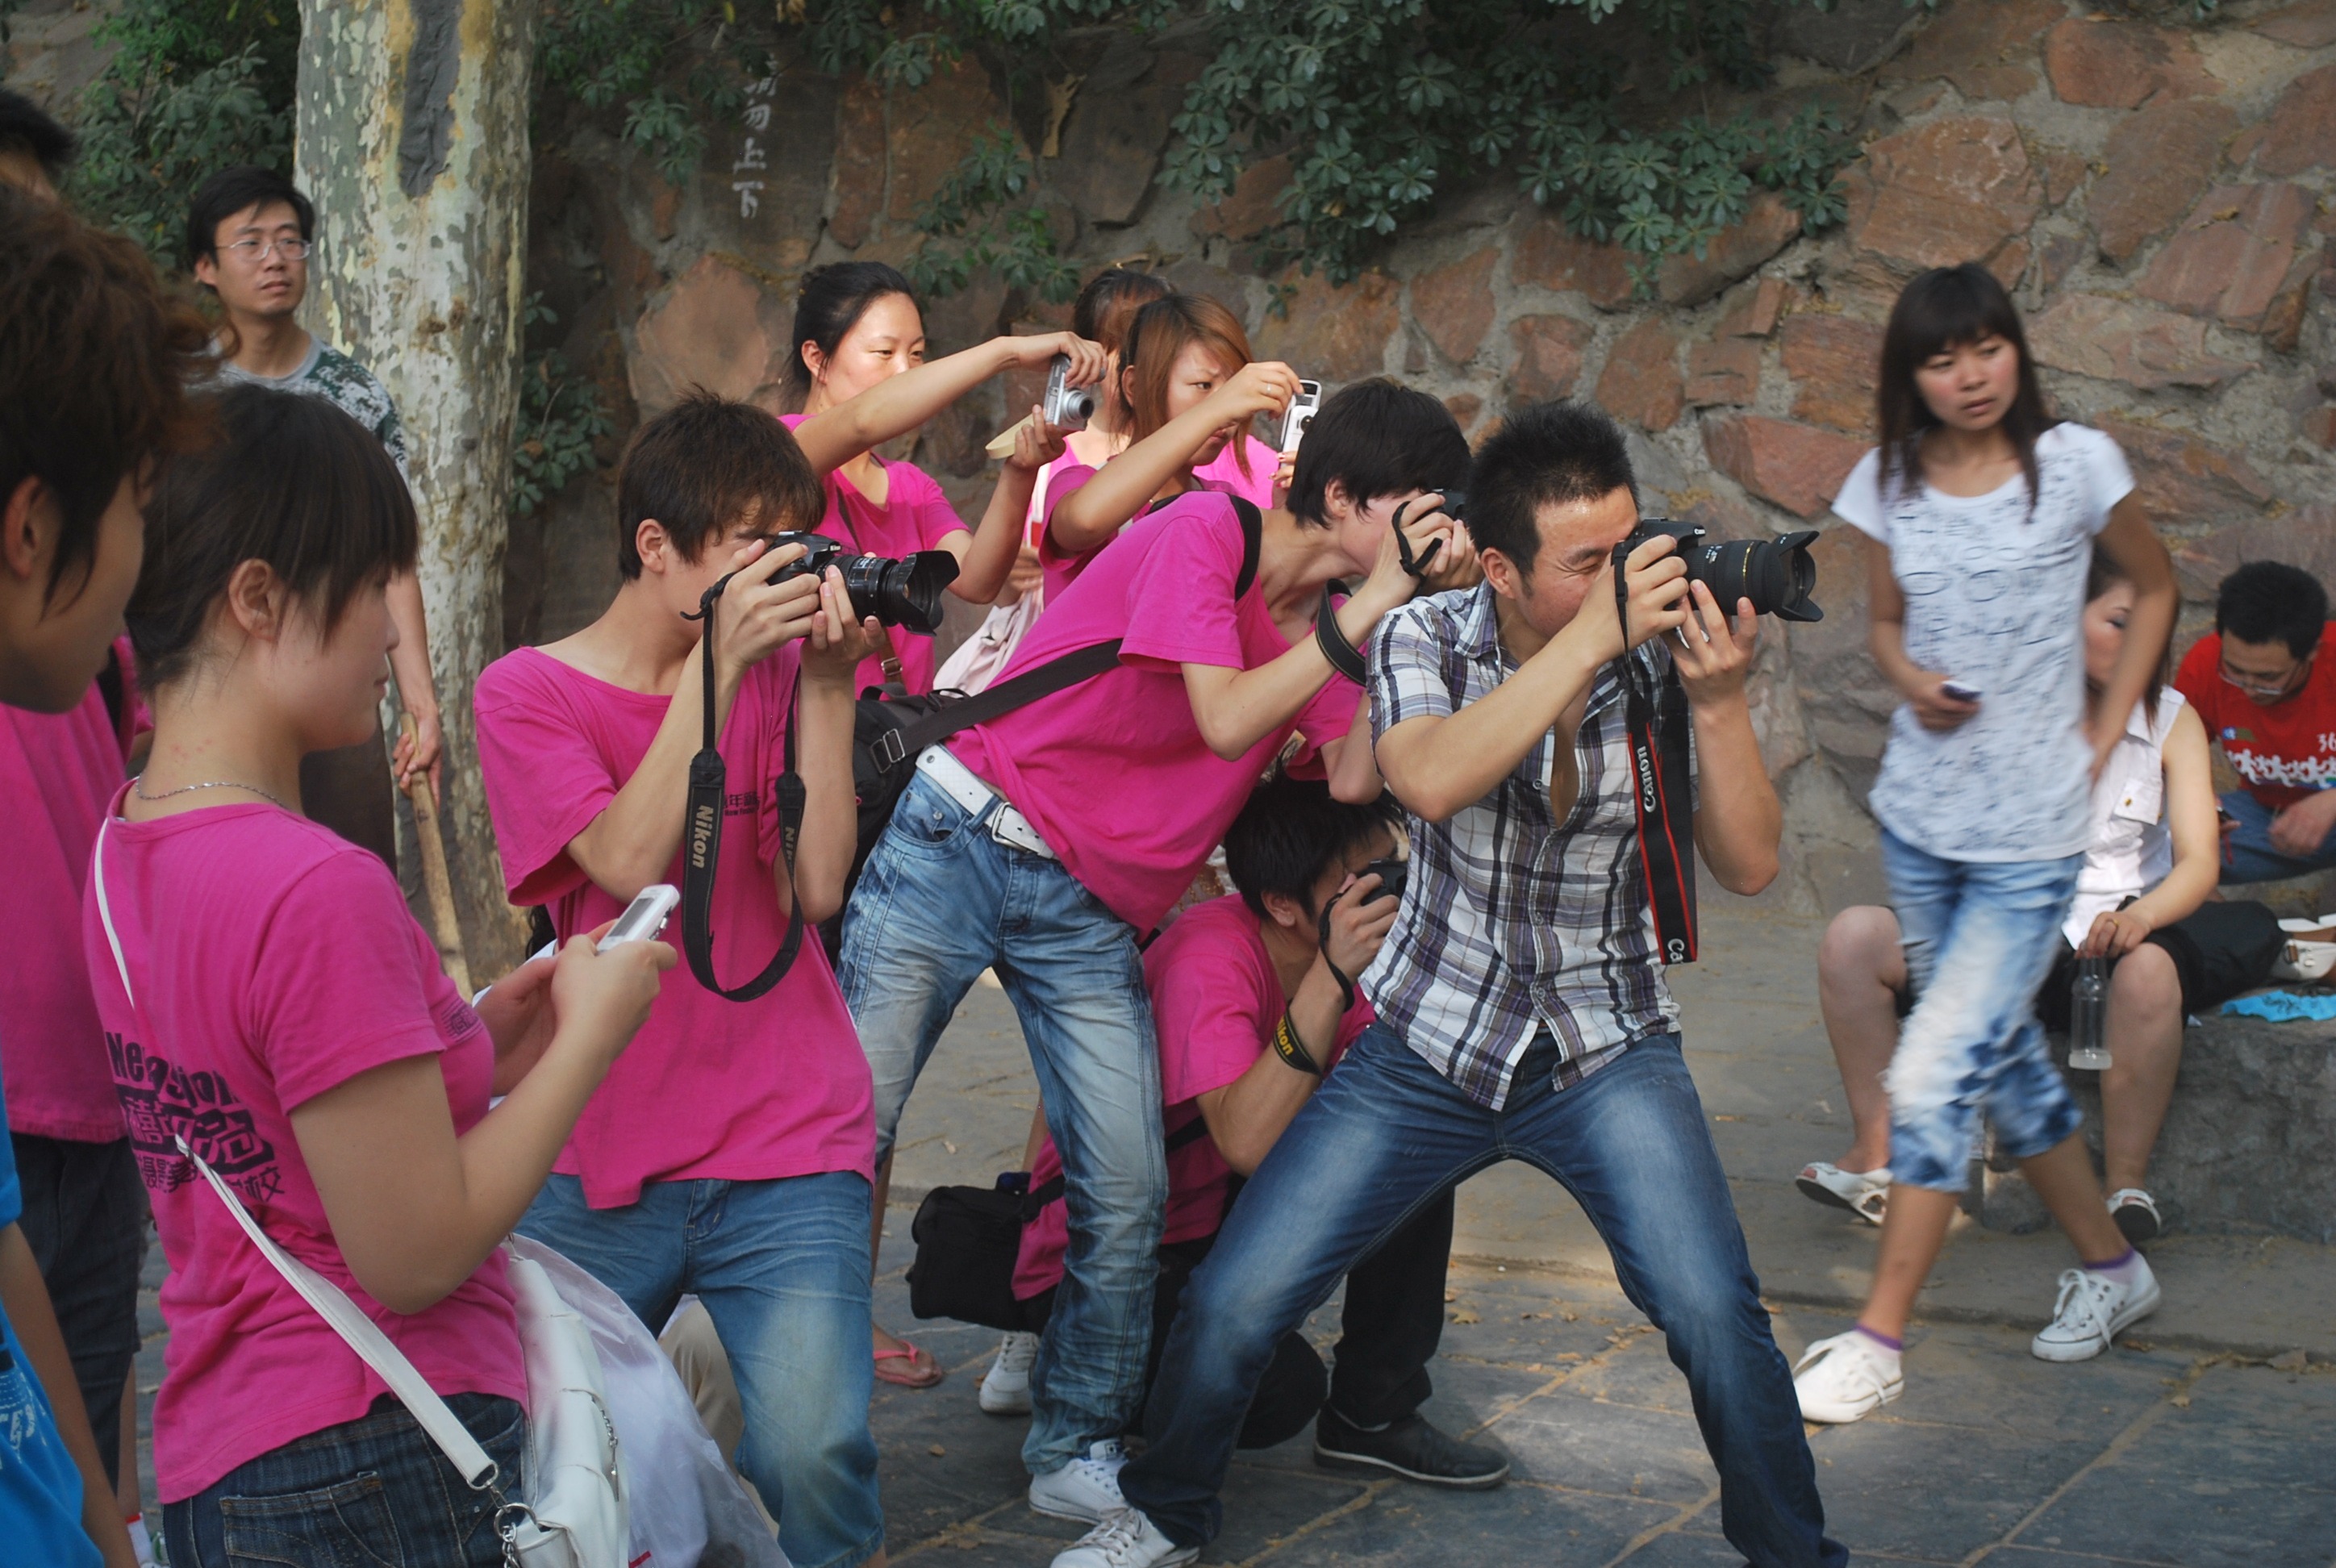
person, people, technology, camera, photography, retro, film, photo, youth, lens, equipment, pink, snapshot, zoom, shot, photographing, photographers, paparazzi, hobby, journalist, photographic, social group